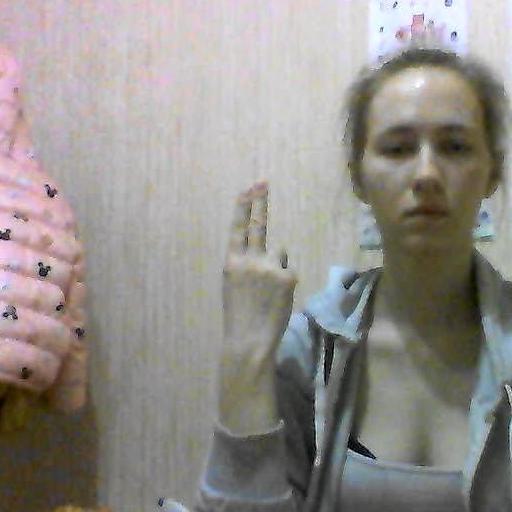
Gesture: two_up_inverted